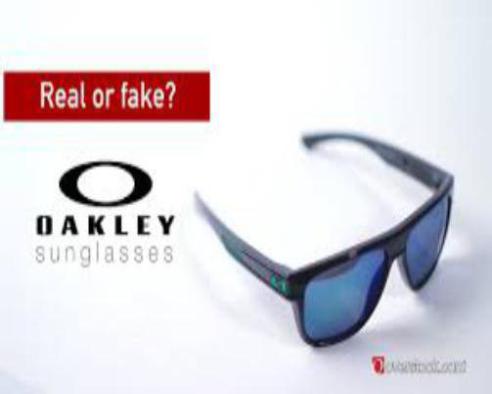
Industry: Sports